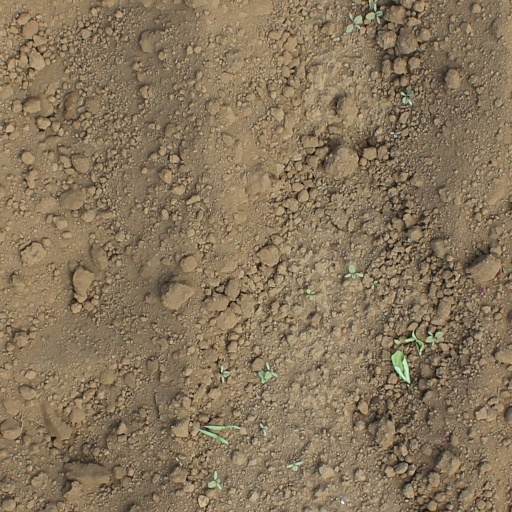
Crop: soybean